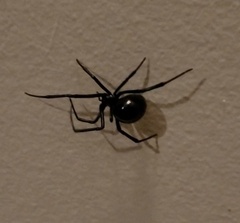
Species: Lactrodectus_hesperus